Miss Grand Cuba

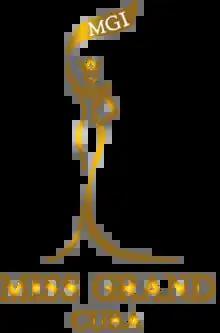

Miss Grand Cuba is a national title given to a woman chosen to represent Cuba at the Miss Grand International pageant. The first titleholder was a Mexican-Cuban model from Sinaloa, Jamillette Gaxiola, who was appointed by the Miss Cuba organization to compete at the inaugural edition of the mentioned international contest in Thailand, where she was ranked in the final 10. Since then, Cuba has always sent their representatives to compete every year; however, most of them were appointed to the position without organizing the respective pageant until 2022, when a Miami-based Cuban pageant, Miss y Mister Cuba, acquired the license and the Miss Grand Cuba titleholder was elected through such a contest.